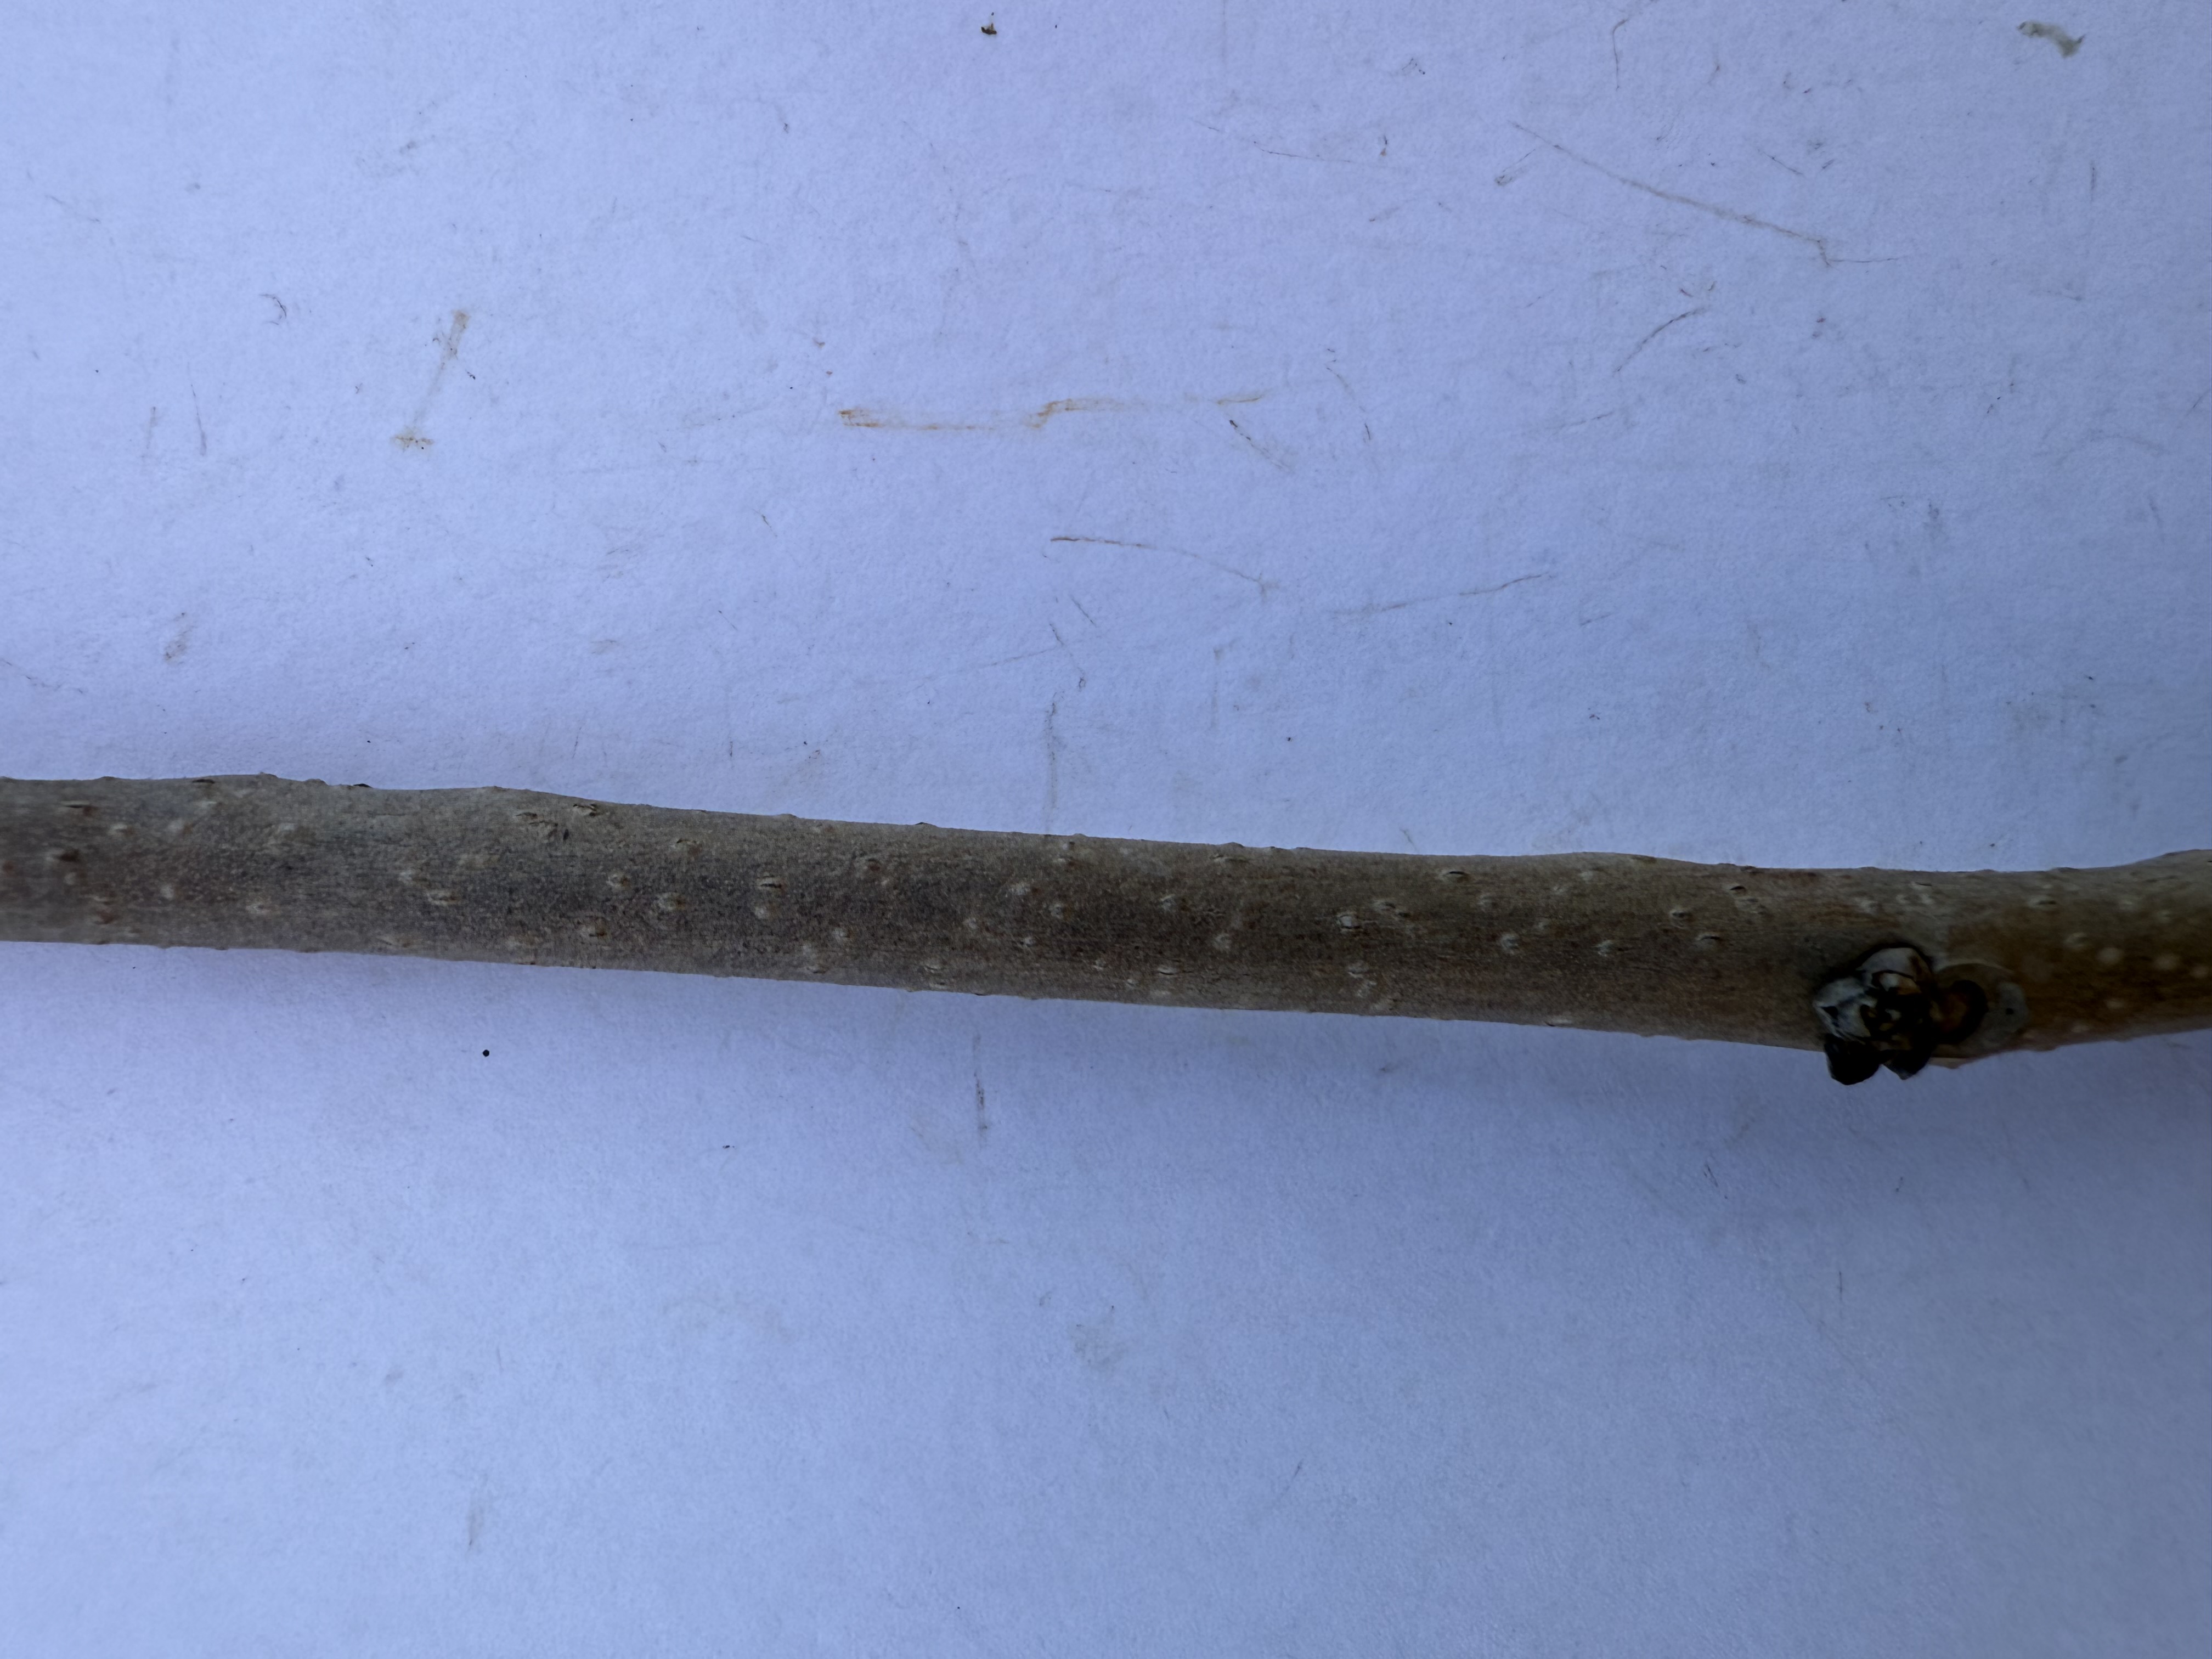
Variety: Chocolate Persimmon